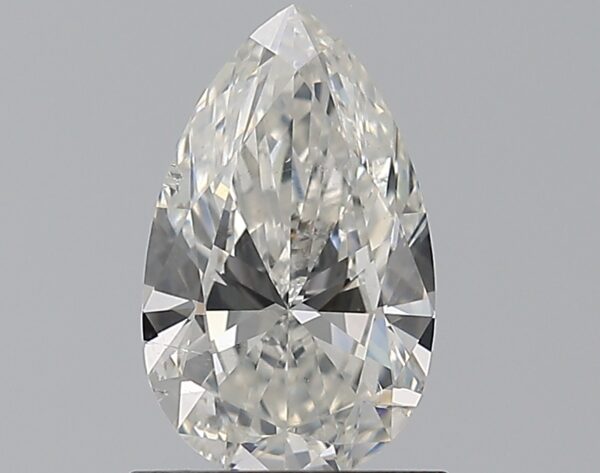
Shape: pear
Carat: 1
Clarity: SI2
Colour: G
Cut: EX
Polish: EX
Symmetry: EX
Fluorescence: N
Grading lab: IGI
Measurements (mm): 8.9 x 5.44 x 3.24